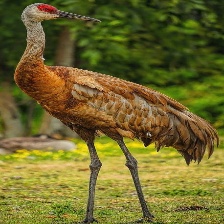
Species: SANDHILL CRANE
Scientific name: GRUS CANADENSIS
ImageNet parent category: crane